NBA Premium TV

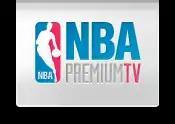
NBA Premium TV logo used from 2010 to 2017

NBA Premium was the sister channel of Basketball TV (now defunct), but the channel aired more games and NBA-content than its sister channel or ABS-CBN (Free TV partner). Since it was also a re-direct broadcast of NBA TV, there were no local commercial insertions and only aired commercials coming from the US feed and during some NBA games were not to be televised on NBA TV, it used local advertisements and few from the US advertisements. The channel was only dedicated to NBA programs. The channel also retained commentary from US broadcast during the NBA Finals, and also a direct re-broadcast from ABC/ESPN, while BTV and ABS-CBN used the world feed and local commentary, respectively. The channel also aired NBA-related programming during off-season like WNBA games on pre-season games.